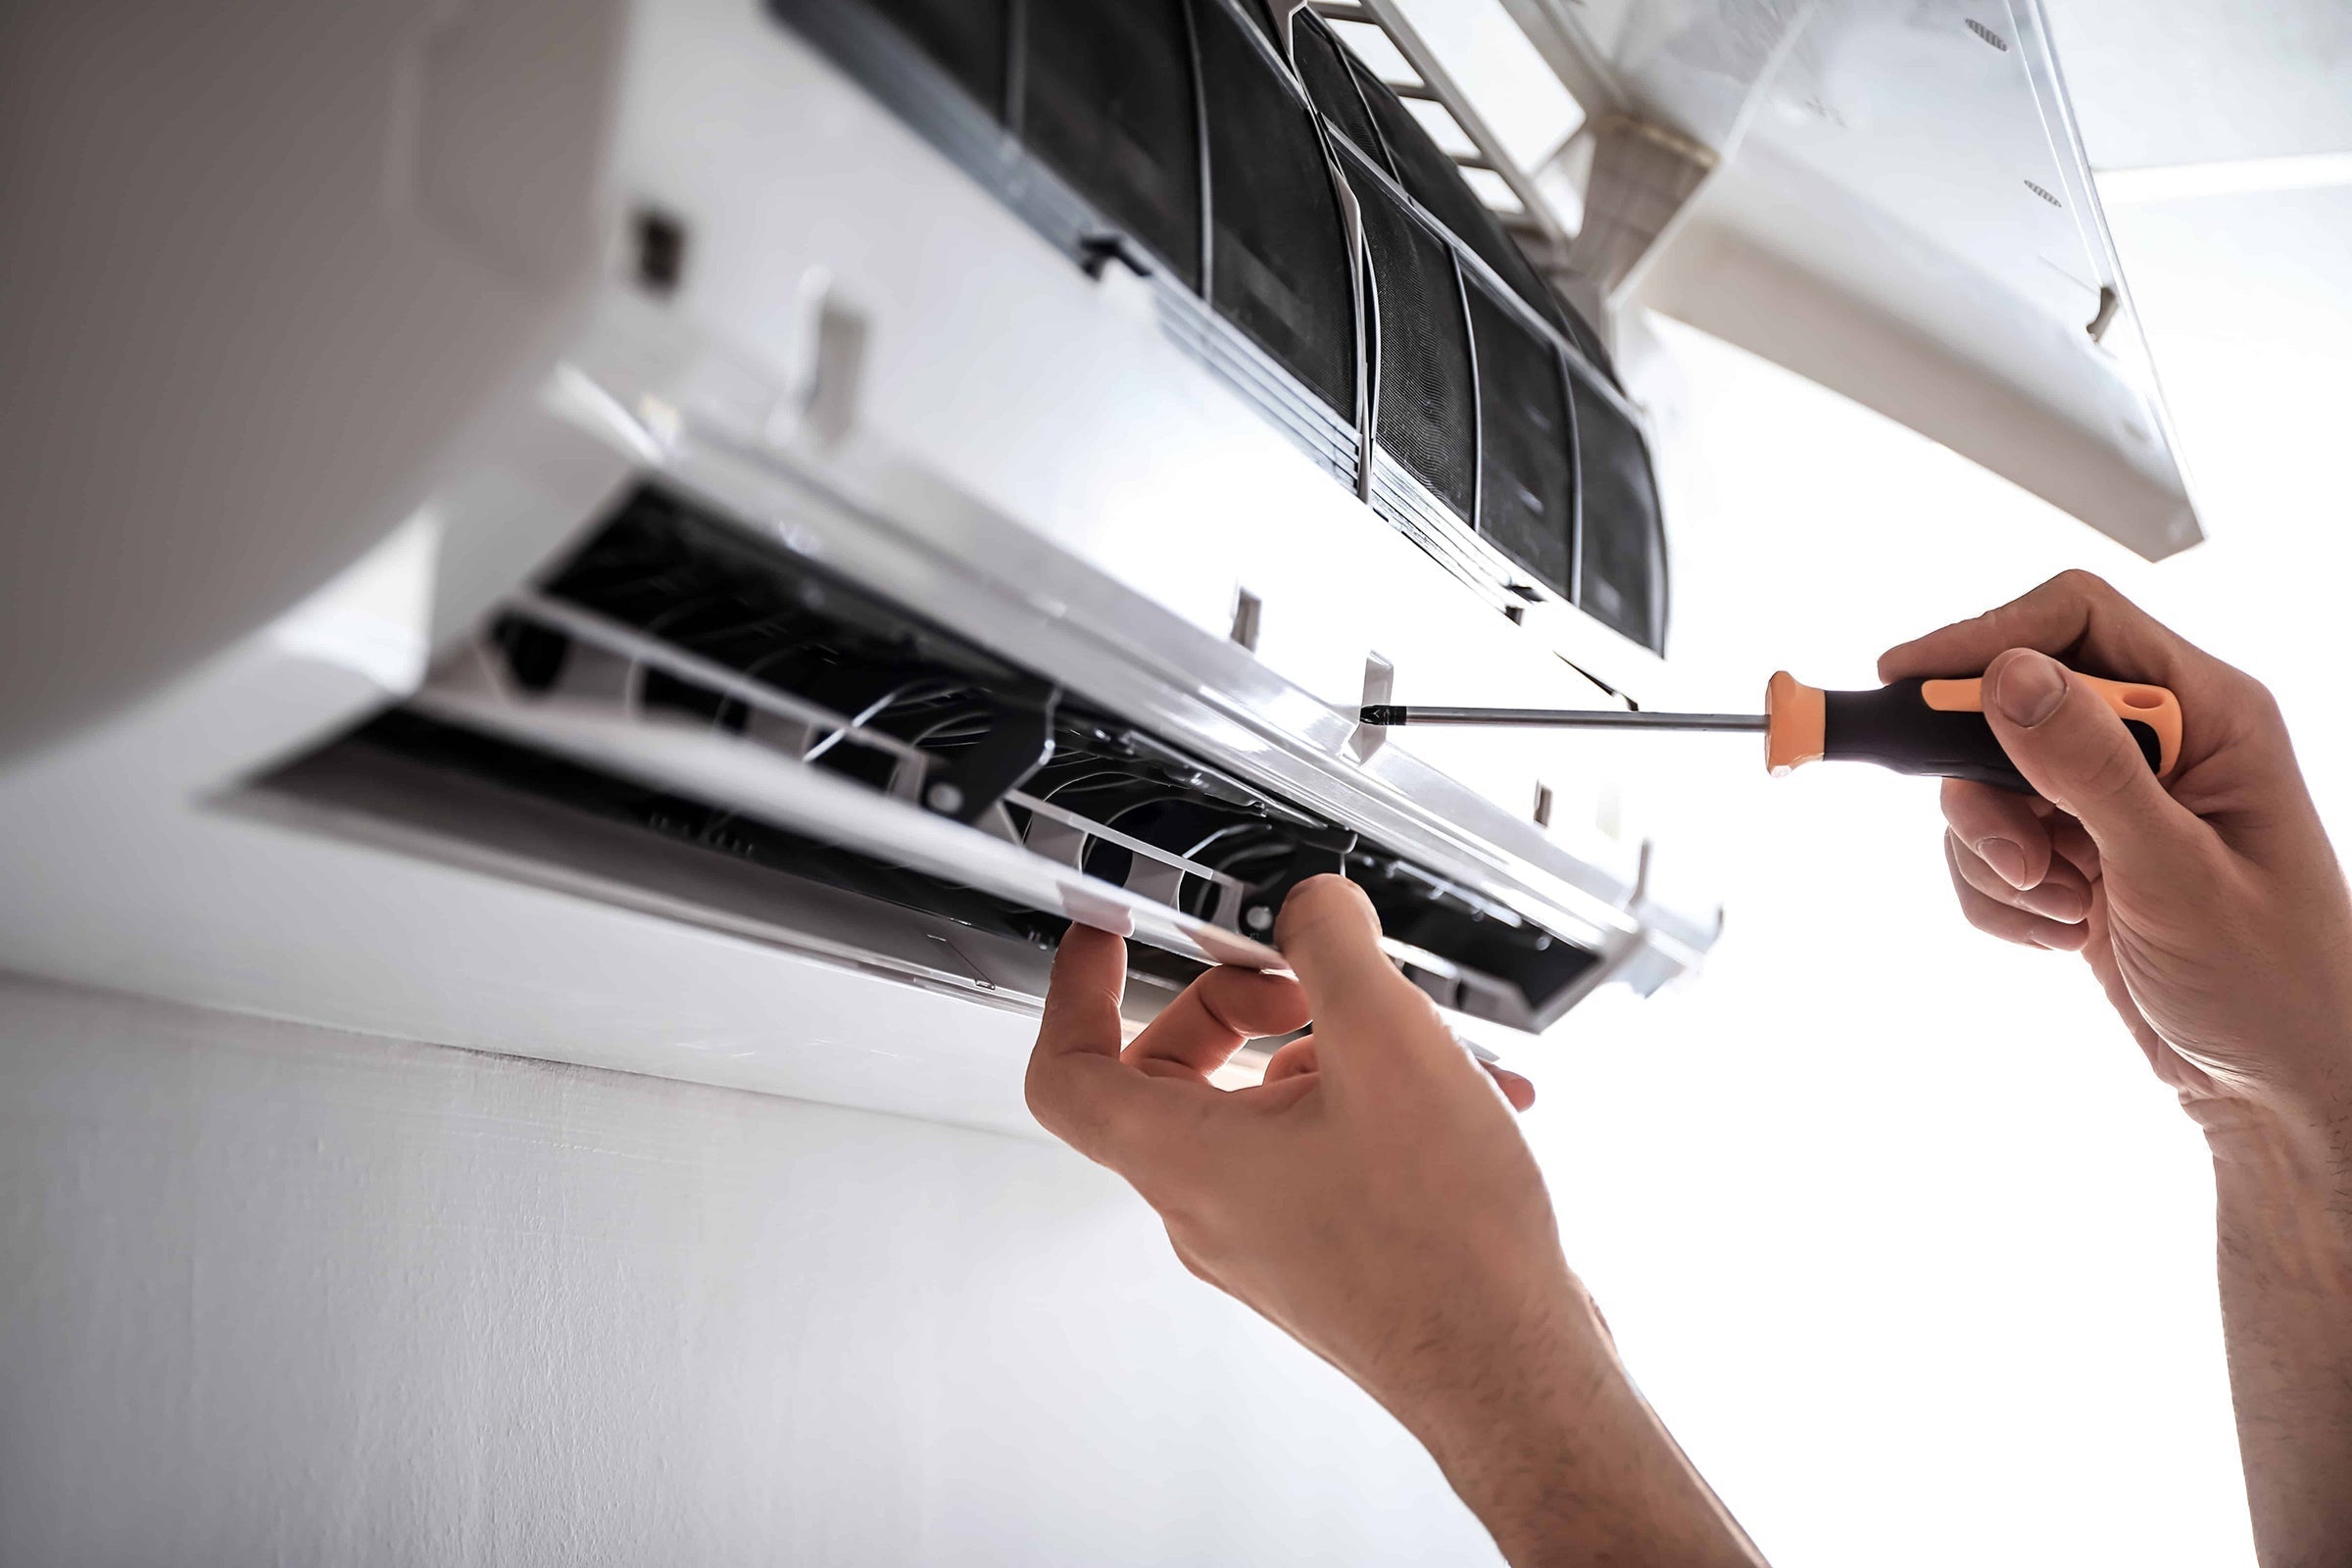
Monteren
Bij onze standaard airconditioning installatie voor de prijs van € 1800,00, inclusief btw en montagemateriaal, bieden we de volgende inbegrepen services: Plaatsing van de binnenunit, met een leidinglengte tot maximaal 4 meter, en plaatsing van de buitenunit. Installatiemateriaal. Het ophangen van de binnenunit en het plaatsen van de buitenunit, inclusief trillingsdempend bevestigingsmateriaal, opstellingsbalken of wandbeugels. Cu-buizen met isolatie en elektrische bekabeling tussen de units, en een kabelgoot, tot een afstand van 4 meter. Elektrische aansluiting naar een wandcontactdoos of koppeldoos (niet ingewerkt), tot maximaal 1,5 meter rechts of links van de buitenunit. Zorg ervoor dat er al een zekering aanwezig is (minimaal 16 A voor airco's tot 5,0 kW, daarboven 20 A). Condensafvoer van binnen naar buiten, met een maximale lengte van 4 meter en natuurlijk afschot. Vervangen van standaard flairkoppelingen door Danfoss stek koppelingen aan de buitenunit. Afpersen van leidingen en de units, vacuümeren en controleren van de werking van de airco. Alle benodigde boorwerkzaamheden voor de leidingen, inclusief afdichting. Korte gebruiksinstructie bij oplevering van de installatie. Opruimen van werkmaterialen. 5 jaar garantie op onderdelen en plaatsing, mits jaarlijks gedegen en aantoonbaar onderhoud. Wat NIET is inbegrepen bij de standaard montage, maar tegen meerprijs mogelijk is: Extra koelleiding, indien er meer dan 4 meter tussen de buiten- en binnenunit nodig is. Trillingsdemper met veer. Boren van gaten in massief beton, stalen muren of daken. Leveren en monteren van een condenswaterpomp indien condenswater naar boven afgevoerd dient te worden. Zekering van 20 A ten behoeve van airconditioning boven 5,0 kW Huur van een steiger of hoogwerker indien dit noodzakelijk is voor de plaatsing en montage van de buitenunit. Voor werken op een hoogte vanaf 3 meter rekenen wij een meerprijs. Schilderwerk wordt niet door ons uitgevoerd, ook niet tegen meerprijs. Het aanbrengen van een ontbrekend geaard wandcontactdoos Het verwijderen van een oude unit of verwarming.
Brand: AircoWorks
Category: Services > Building & Construction Services